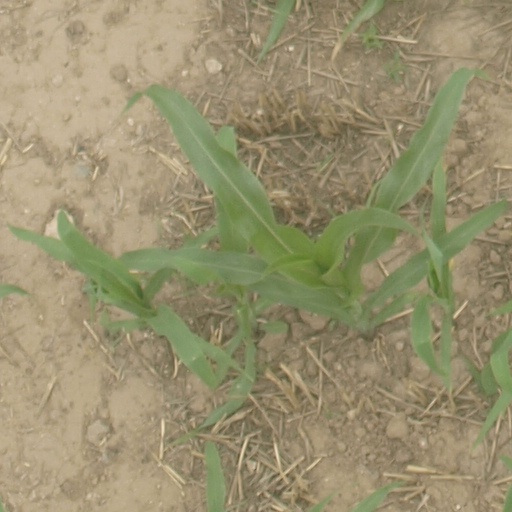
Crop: maize; corn